Answer in natural language. Estimate the real world distances between objects in the image. Which object is closer to box (marked A), low profile wooden cot with white soft bed (marked B) or abstract painting in a black frame (marked C)? Choose between the following options: low profile wooden cot with white soft bed (marked B) or abstract painting in a black frame (marked C)
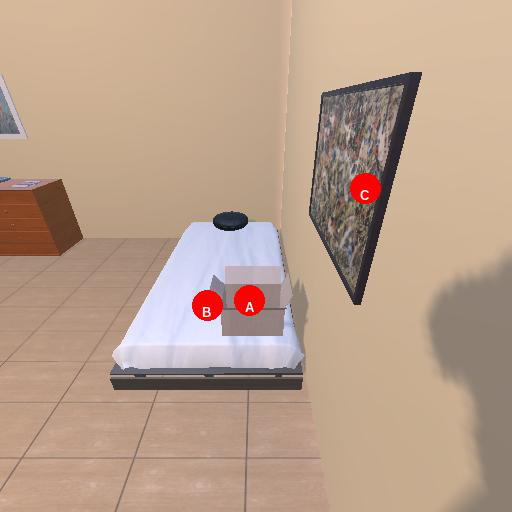
<answer>abstract painting in a black frame (marked C)</answer>